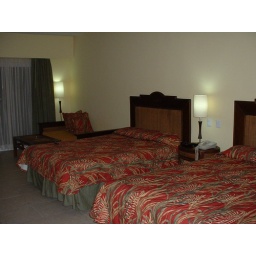
Two big beds just in case i feel like building a fort (or you know what!).